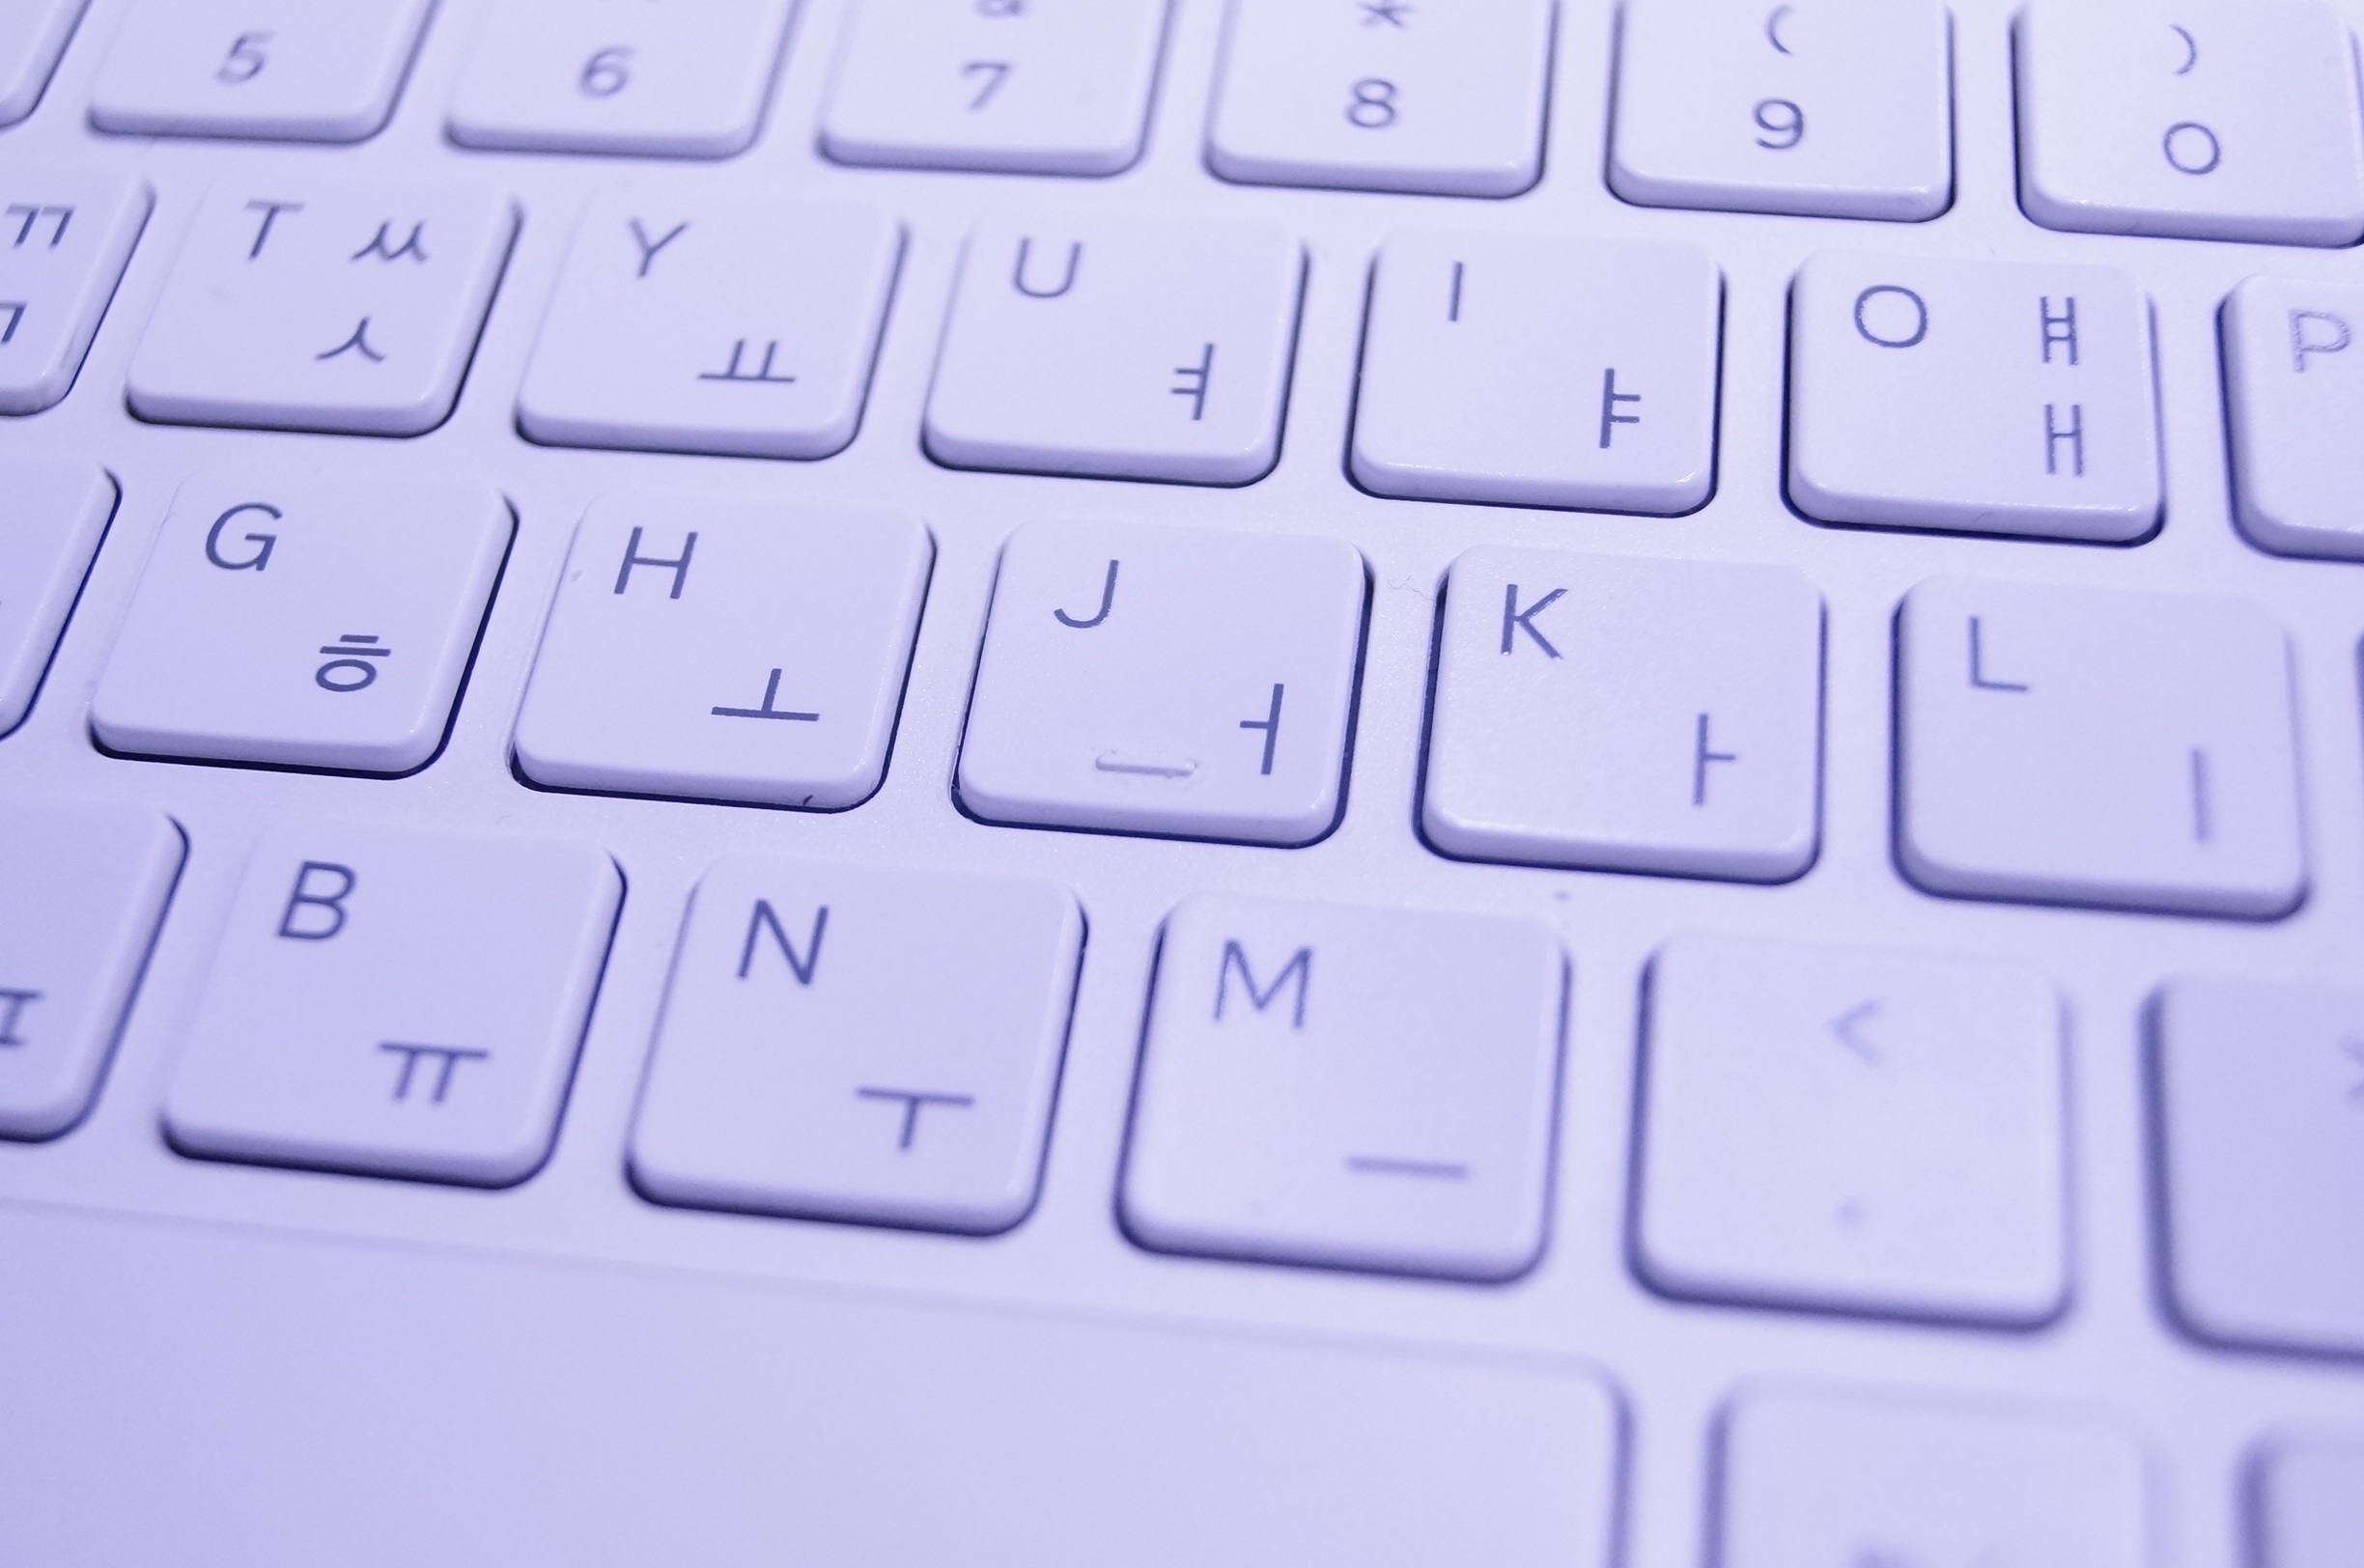
computer, keyboard, technology, font, text, plan, multimedia, success, online, computer keyboard, numeric keypad, electronic device, musical keyboard, laptop replacement keyboard, the keys on the keyboard, the business